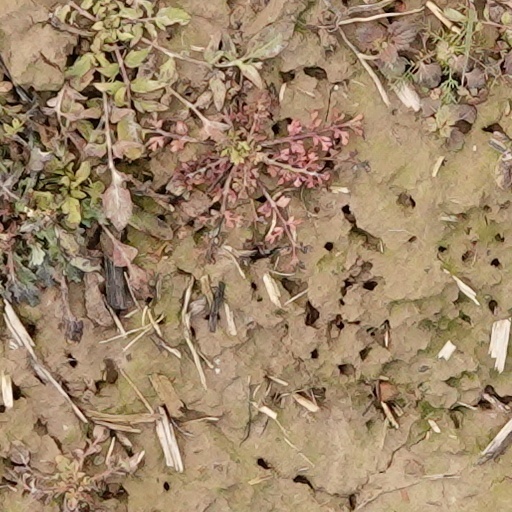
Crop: wheat